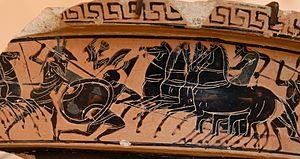
Scène de combat. Fragment d'un cratère à volutes attique à figures noires, 520-510 av. J.-C. Provenance